Calamity Jane

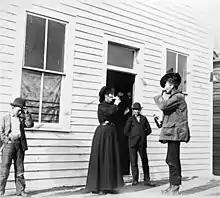
Calamity Jane shares a drink with Teddy Blue Abbott, c. 1887.

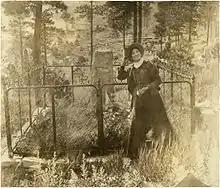
Calamity Jane at Wild Bill Hickok's Gravesite, Deadwood, Dakota Territory, 1890s

In 1881, Jane bought a ranch west of Miles City, Montana, along the Yellowstone River, where she kept an inn. According to one version of her life, she later married Clinton Burke from Texas and moved to Boulder, where she once again made an attempt in the inn business.